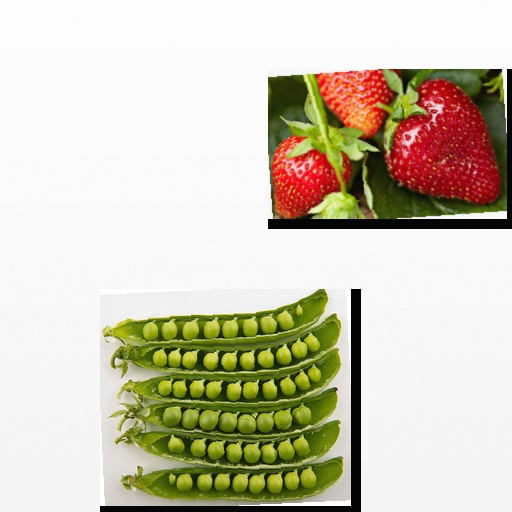
Food items: strawberry, peas